Timeline of quantum computing and communication

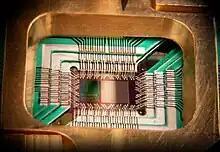
Chip constructed by D-Wave Systems Inc. designed to operate as a 128-qubit superconducting adiabatic quantum optimization processor, mounted in a sample holder (2009)

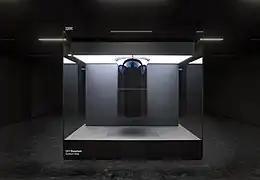
IBM Q System One (2019), the first circuit-based commercial quantum computer

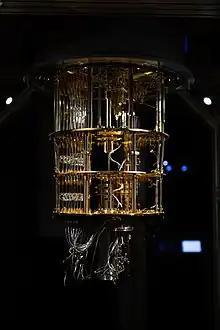
Working IQM Quantum Computer installed in Espoo, Finland in 2020

2 March – Scientists report achieving repeated quantum nondemolition measurements of an electron's spin in a silicon quantum dot: measurements that do not change the electron's spin in the process.